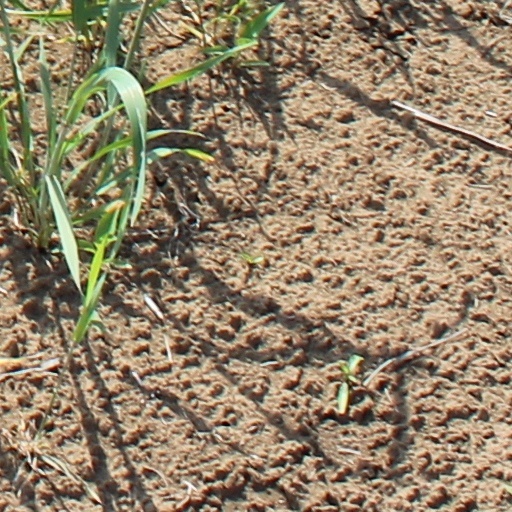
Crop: wheat